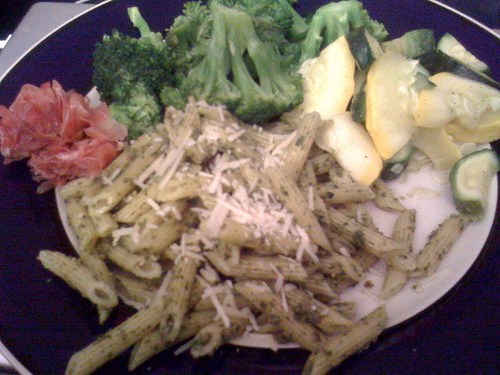
user: Given an image and a question. Answer the question in a short answer. Question: How many calories in this dish? Short Answer:
assistant: 500